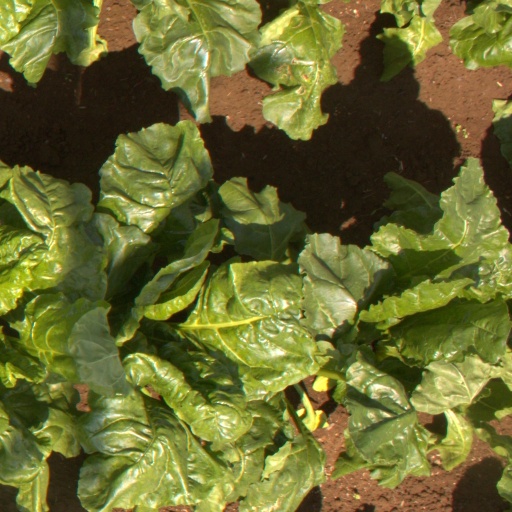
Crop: sugar beet